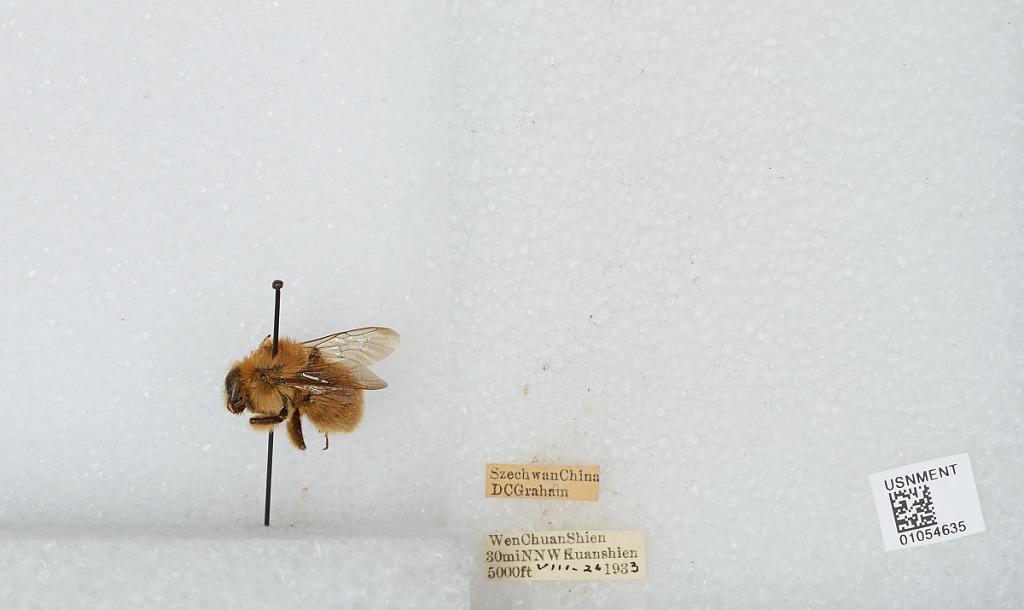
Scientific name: Bombus sp.
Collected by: D. Graham
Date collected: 1933-8-26
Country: China
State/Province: Sichuan
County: Wenchuan Xian
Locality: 30 miles NNW Kuanshien